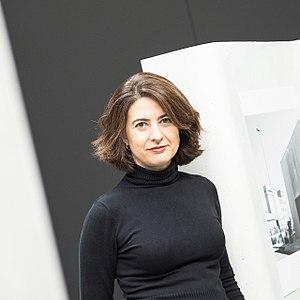
Elisa Valero Ramos est une architecte et professeure d’université espagnole.